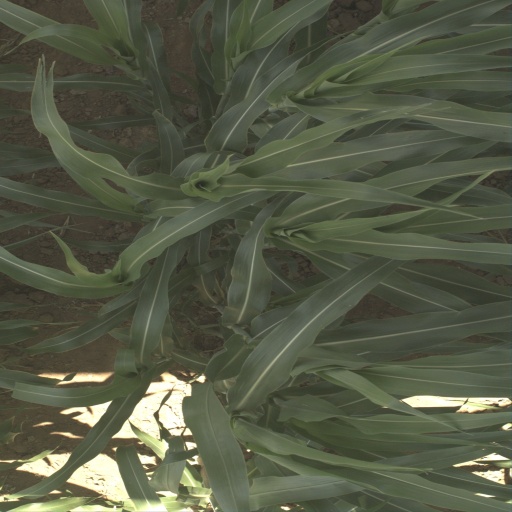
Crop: sorghum